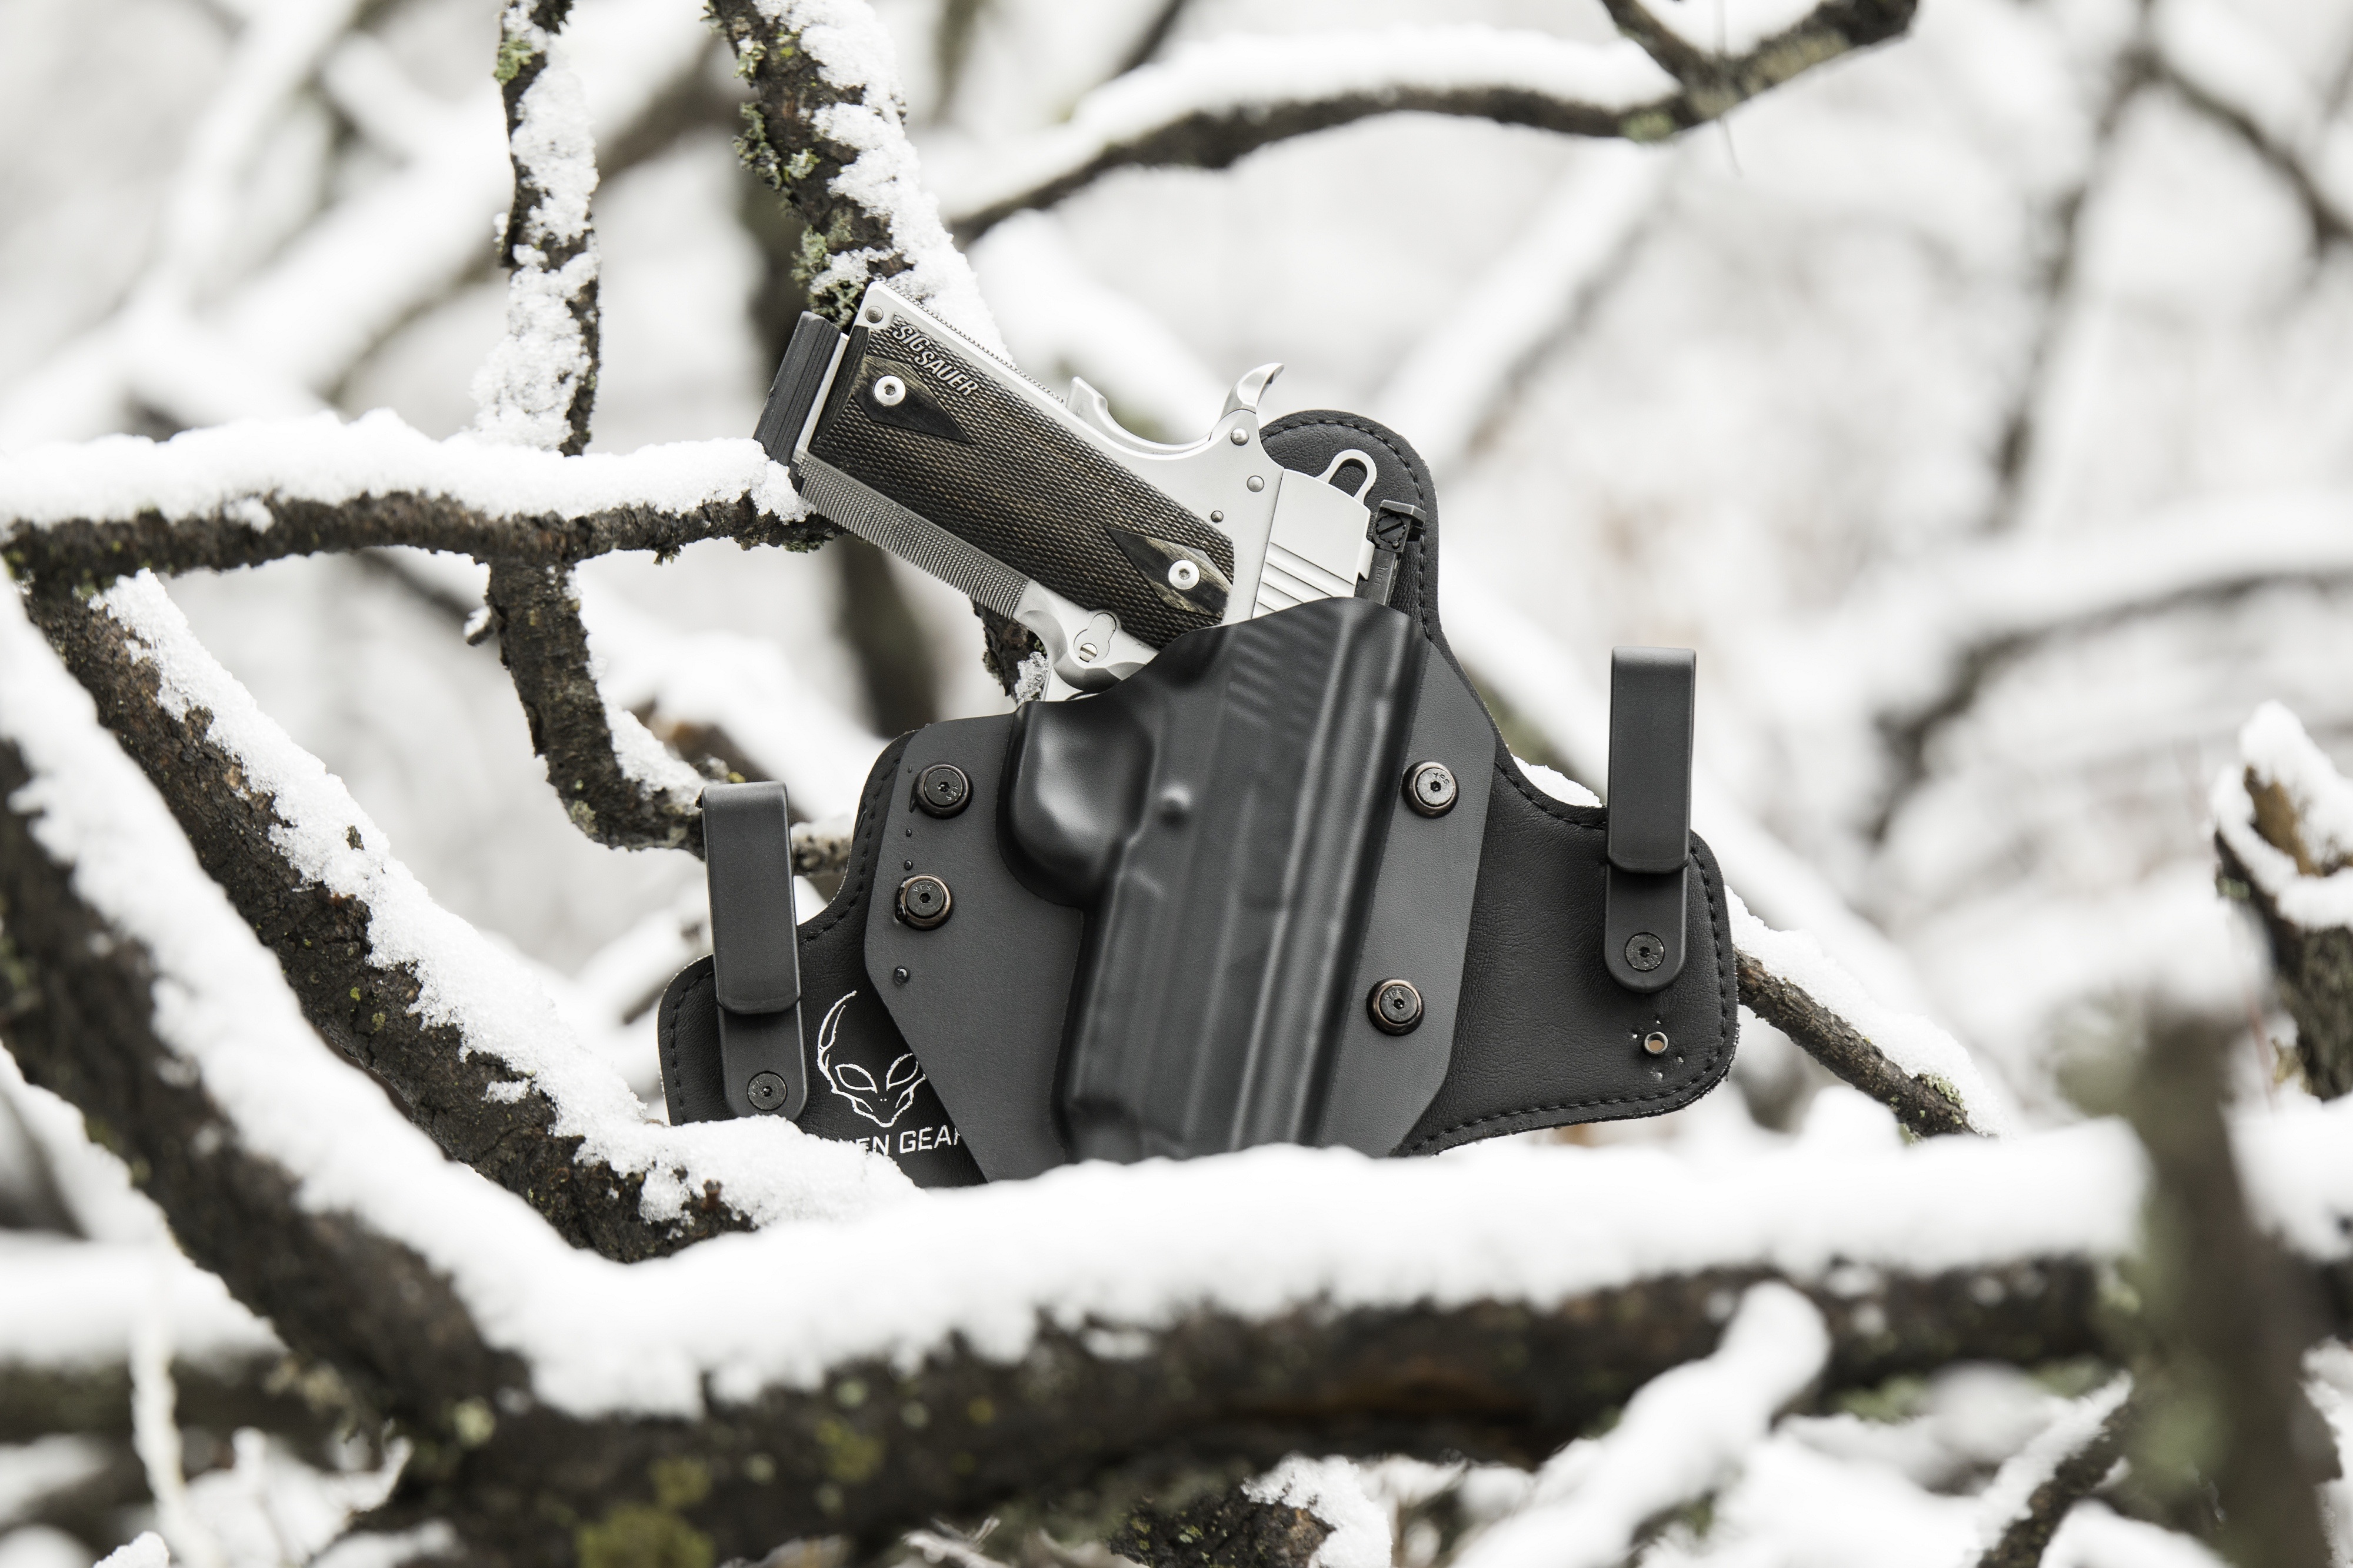
tree, branch, snow, winter, white, military, ice, spring, weather, season, carry, footwear, gun, pistol, handgun, holster, ccw, conceal, iwb, xds, owb, conceal carry